Stewart–Haas Racing

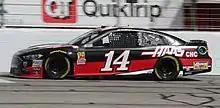
Clint Bowyer in the No. 14 at Atlanta Motor Speedway in 2018

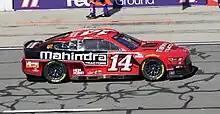
Chase Briscoe in the No. 14 at Auto Club Speedway in 2022

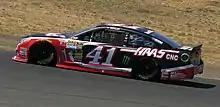
Kurt Busch in the No. 41 at Sonoma Raceway in 2014.

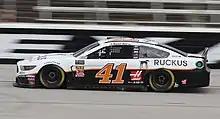
Daniel Suárez in the No. 41 at Texas Motor Speedway in 2019

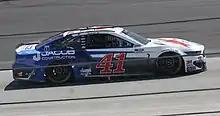
Cole Custer in the No. 41 at Dover International Speedway in 2020

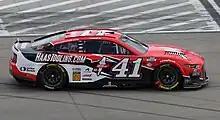
Preece in the No. 41 at Las Vegas Motor Speedway in 2023

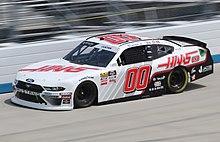
Cole Custer in the No. 00 at Dover International Speedway in 2019

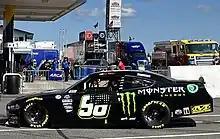
Riley Herbst at Pocono in 2023

On July 25, 2016, Stewart–Haas announced plans to open its Xfinity Series program starting in 2017. On September 16, 2016, the team announced that Camping World Truck Series driver Cole Custer would drive the car in 2017, with Haas Automation as the primary sponsor and crew chief Jeff Meendering. At the 2017 Ford EcoBoost 300, Custer led almost every lap, won Stage 1 and 2, and earned Stewart–Haas Racing their second career Xfinity win. In 2018, Cole Custer had six poles and one race win. Custer made the final four in the championship playoffs after winning at Texas Motor Speedway on a last-lap battle with Tyler Reddick, who would later beat Custer for the championship.